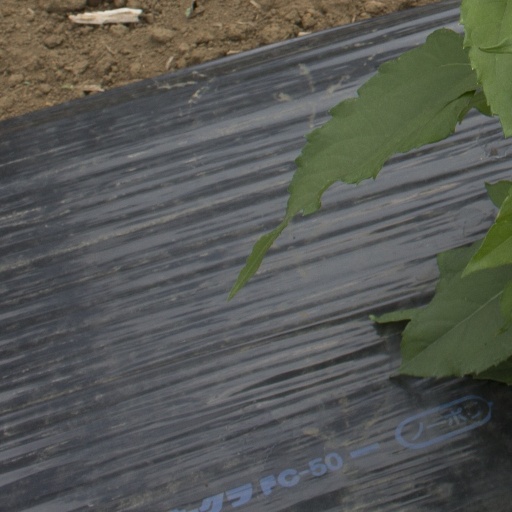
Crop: Jerusalem artichoke